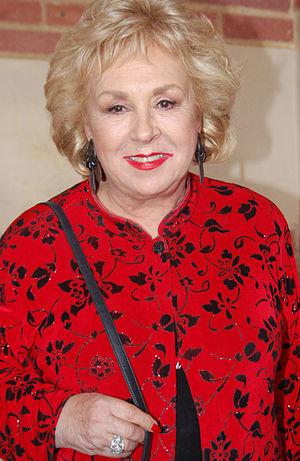
Doris Roberts est une actrice américaine née le 4 novembre 1925 à Saint-Louis et morte le 17 avril 2016 à Los Angeles.